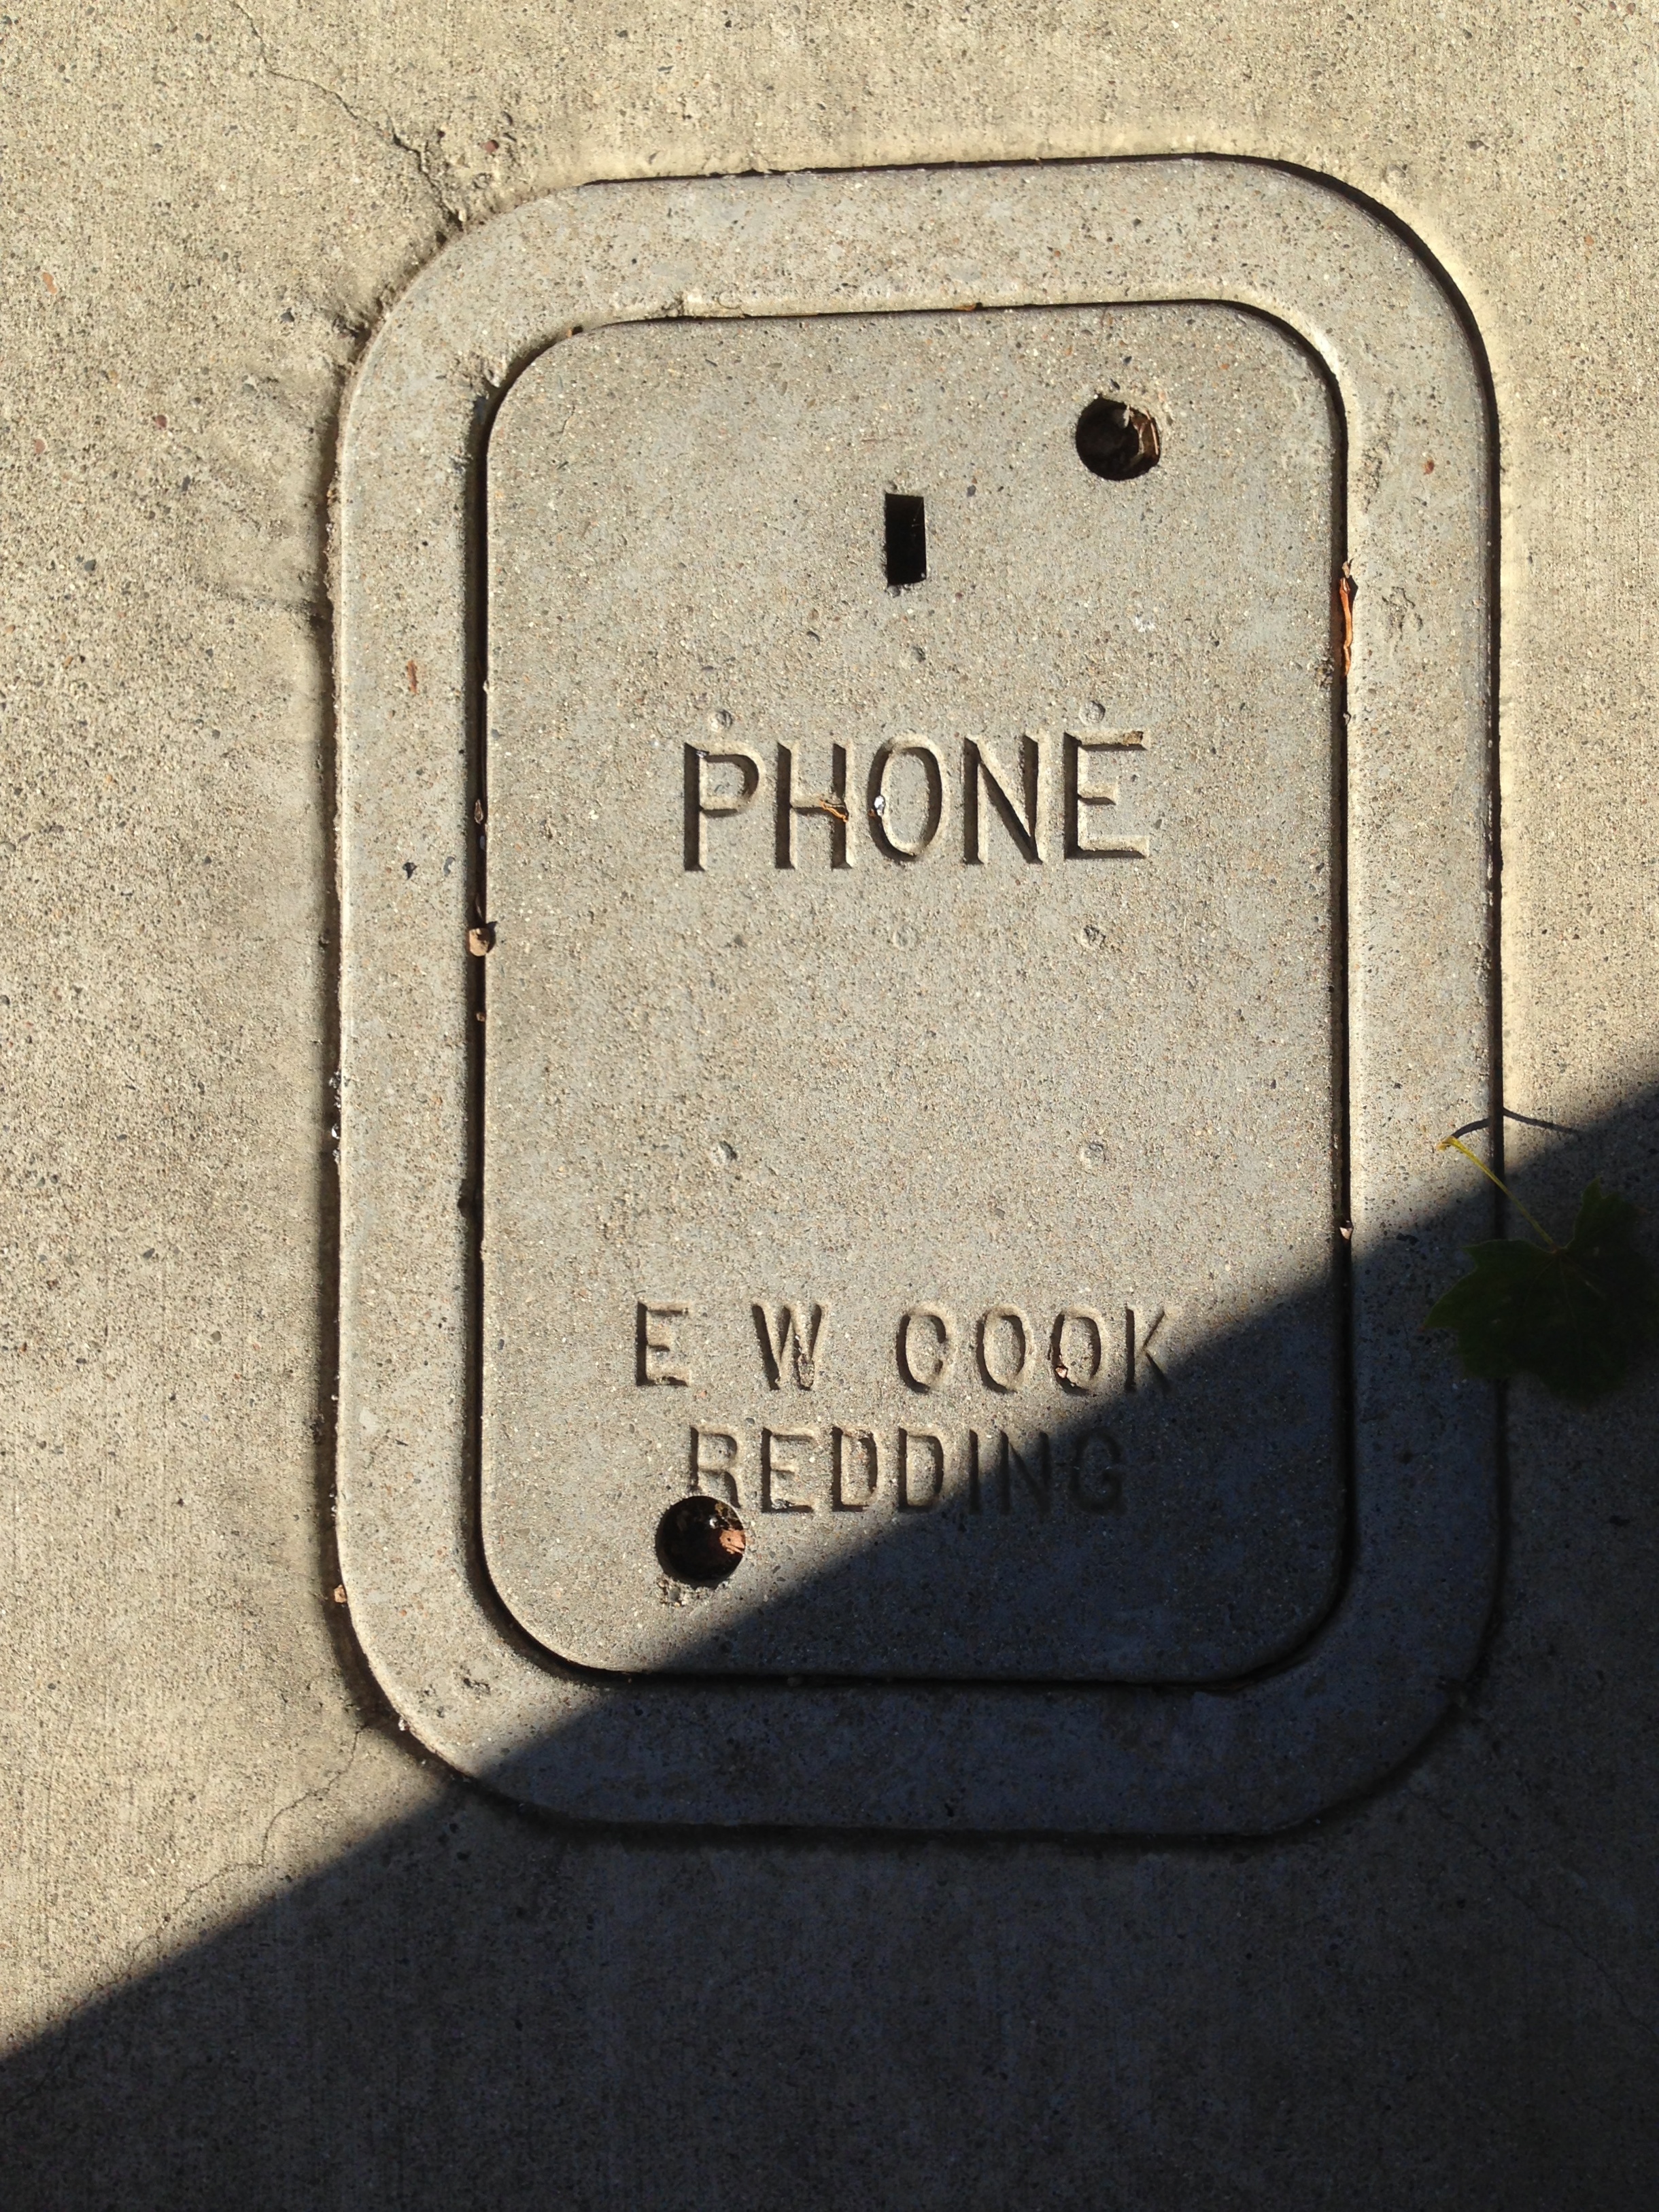
number, font